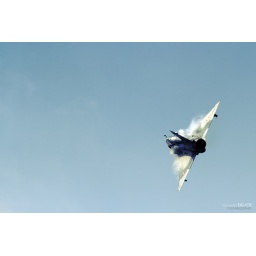
M2000 pulling some Gs in the blue sky